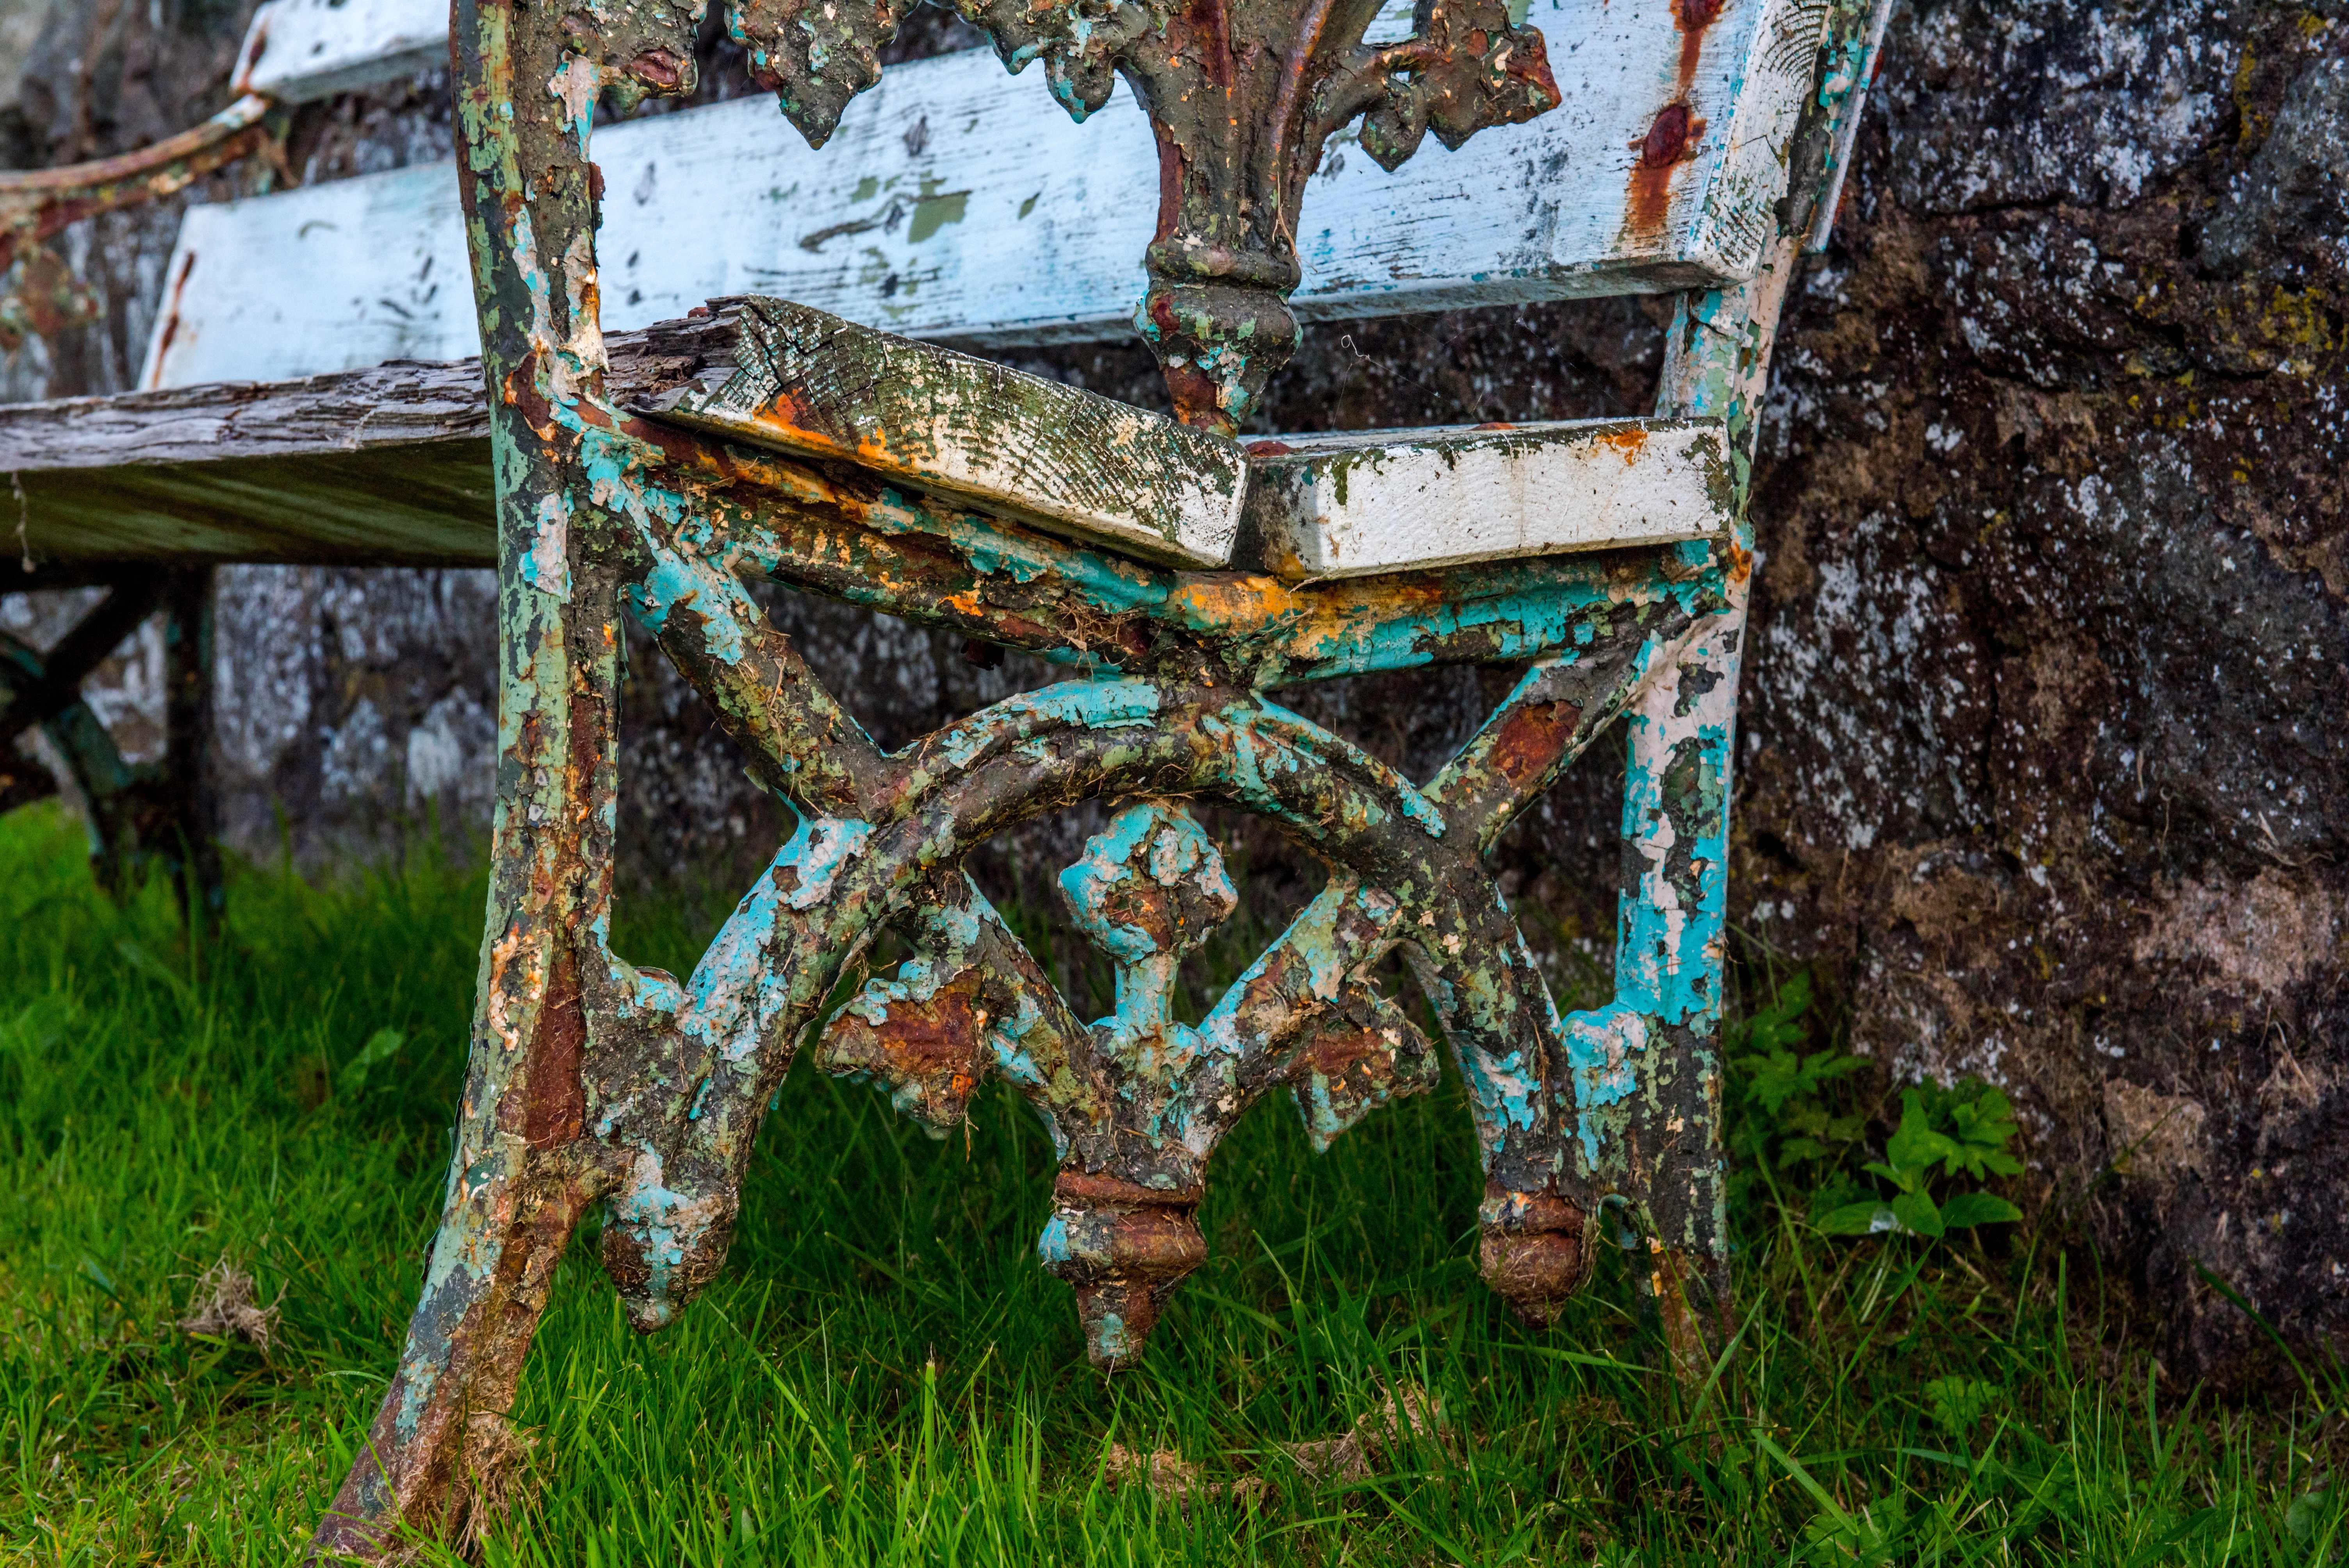
grass, wood, white, chair, old, wall, stone, furniture, park bench, sit, sculpture, art, rusty, iron, rush, metallic, in the free, stand still